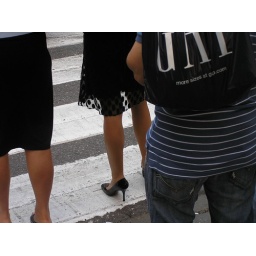
Angel in black dress & black pumps 2